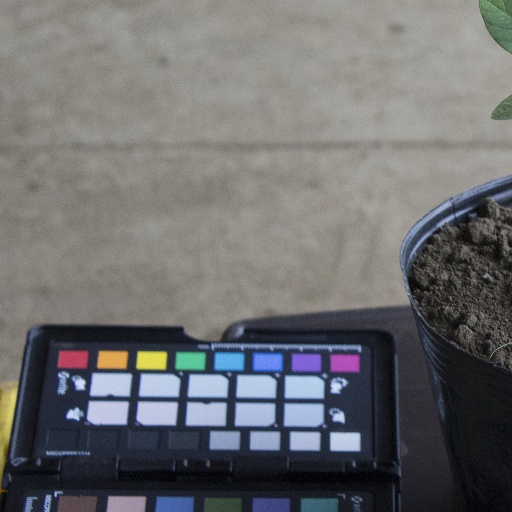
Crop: soybean